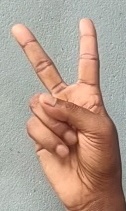
ASL sign: V